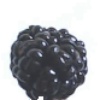
Label: Mulberry 1